Rizzoli Libri

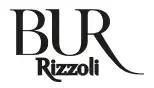
BUR logo

RCS Libri S.p.A. was a subsidiary and the book publishing division of RCS MediaGroup (RCS stands for Rizzoli–"Corriere della Sera"); "" itself means books in Italian. A. Rizzoli & C. was founded by Angelo Rizzoli, a former printing apprentice. The company acquired 4 magazines to become a publishing company in 1927. A. Rizzoli & C. soon started to publish books, such as involved in the printing of "Treccani Encyclopedia" from 1929. The group founded the imprint (BUR) in 1949. In the 1960s, the group started to open their own book store, including a branch in the New York city, as well as sister operation Rizzoli International Publications. The group was expanded into RCS MediaGroup after the acquisition of the newspaper "Corriere della Sera" in 1974.